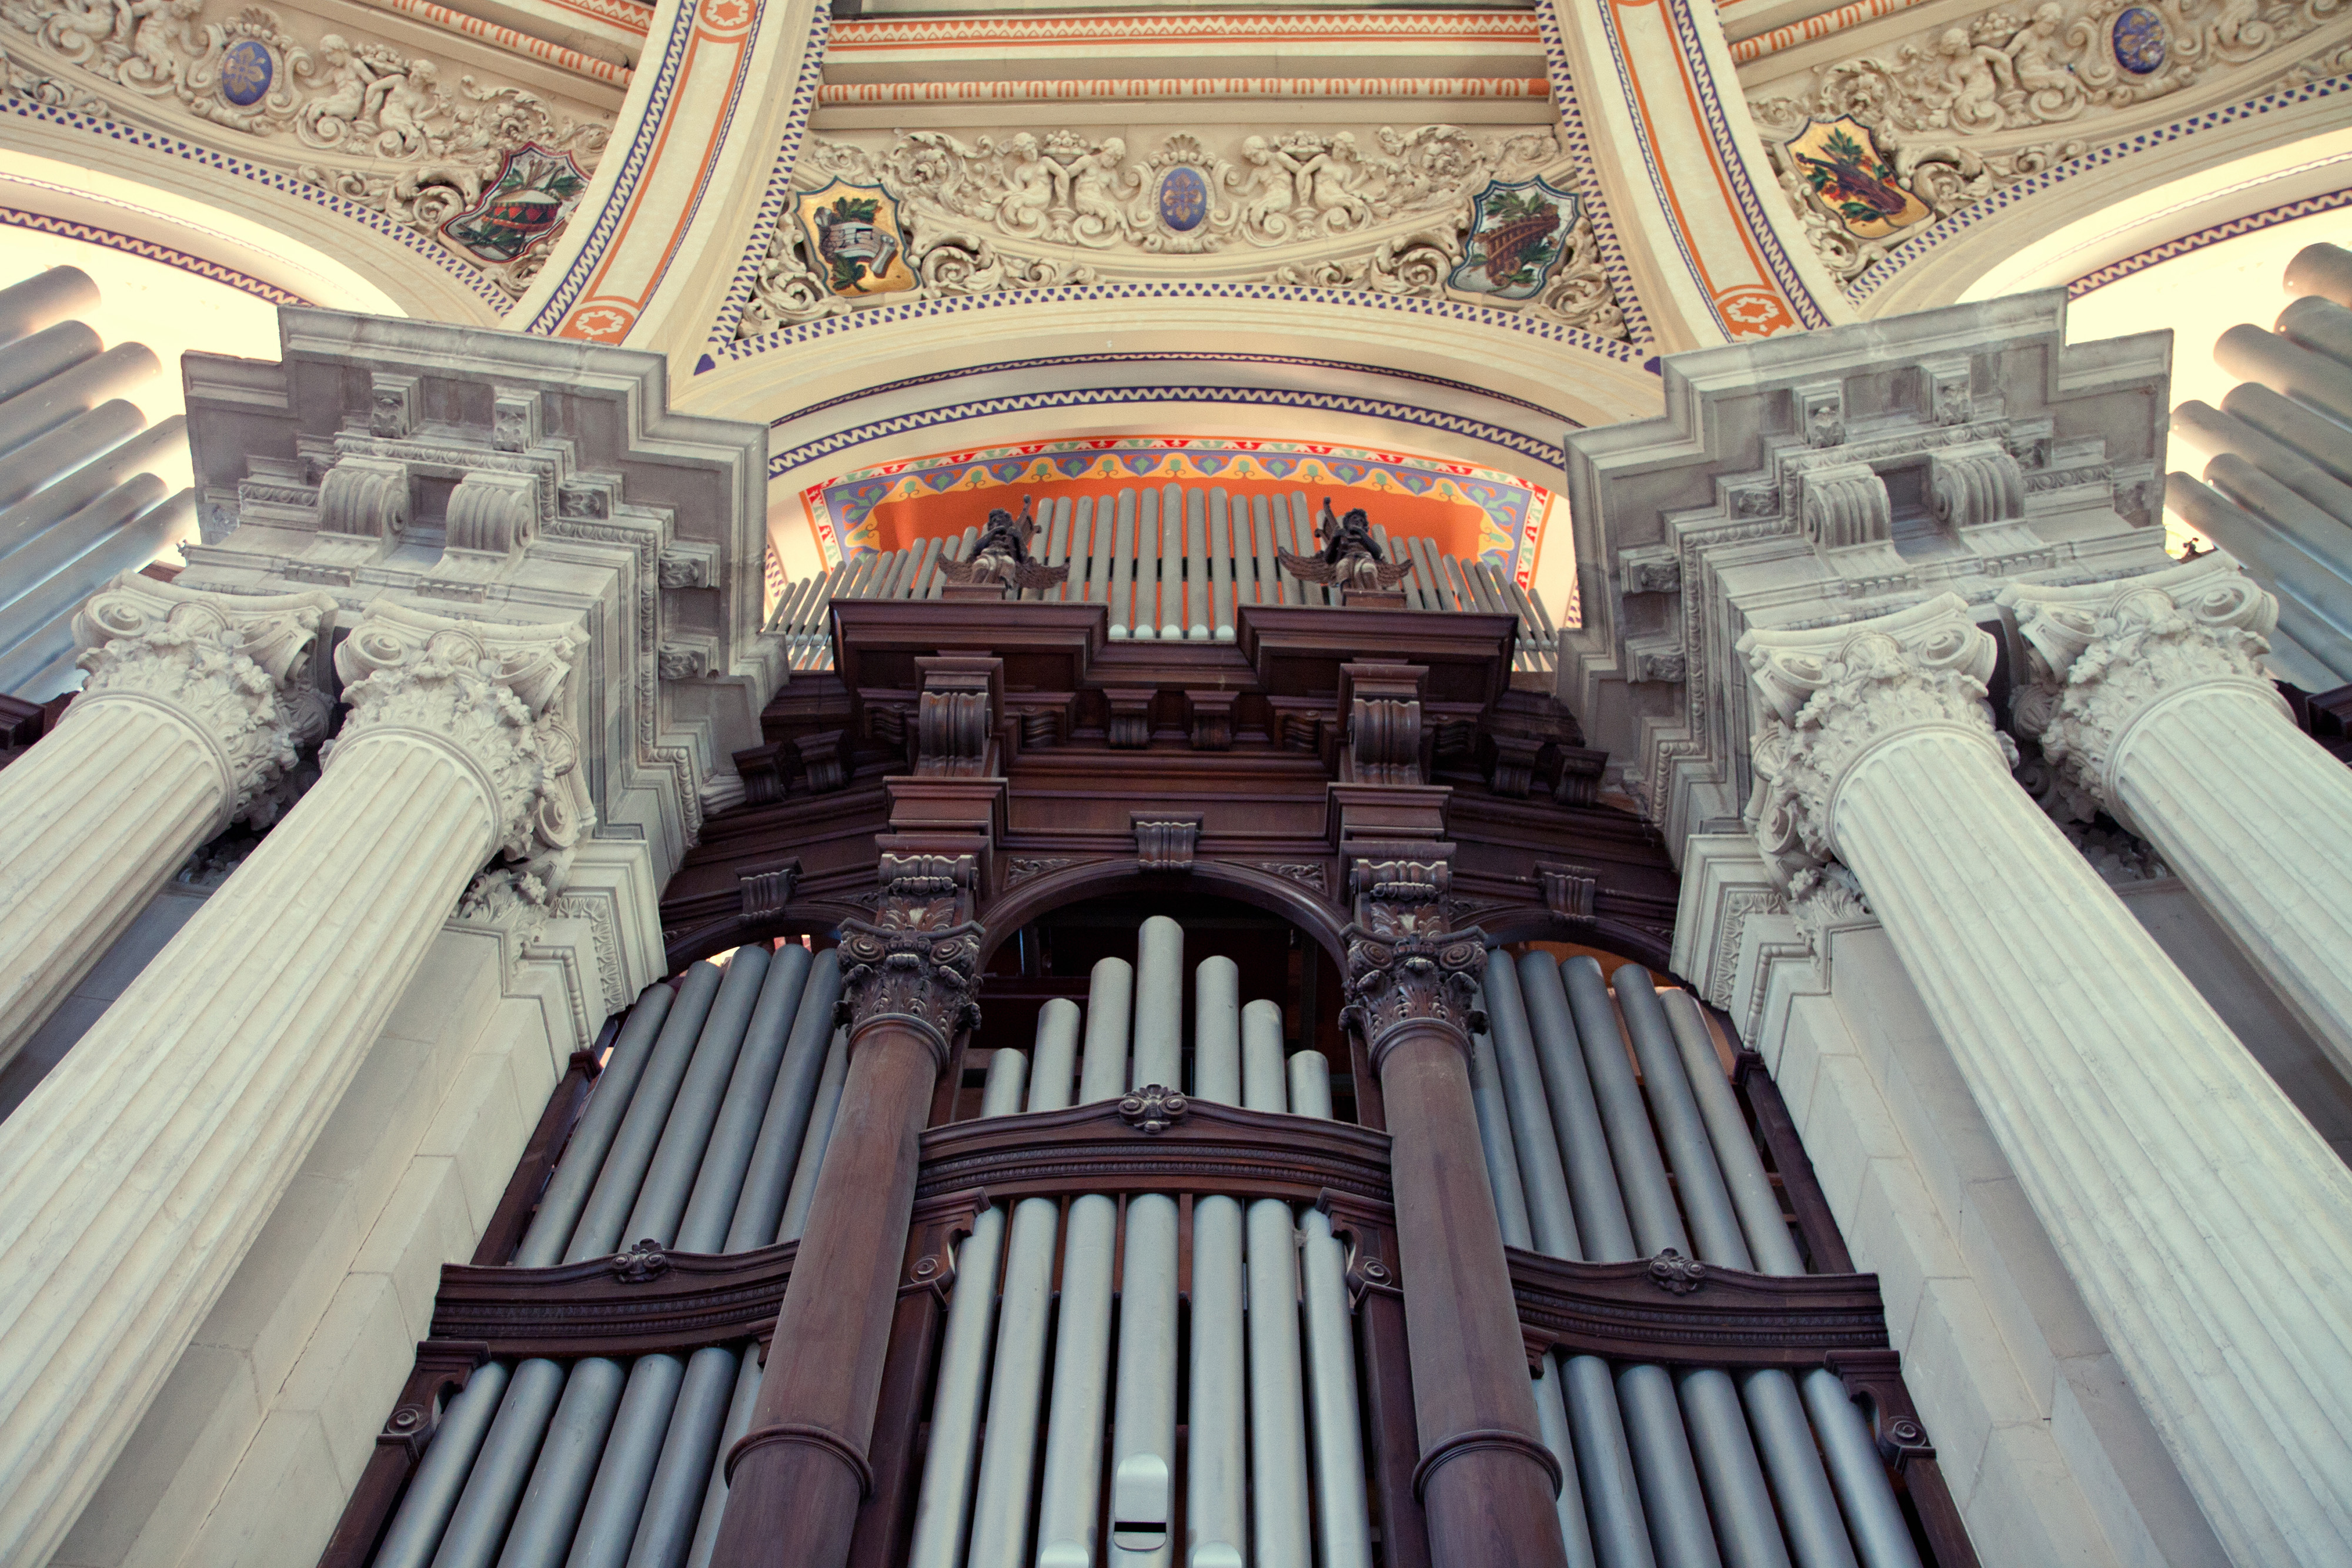
architecture, landmark, holy places, classical architecture, building, arch, column, place of worship, basilica, cathedral, facade, byzantine architecture, symmetry, church, ceiling, pipe organ, medieval architecture, ancient roman architecture, religious institute